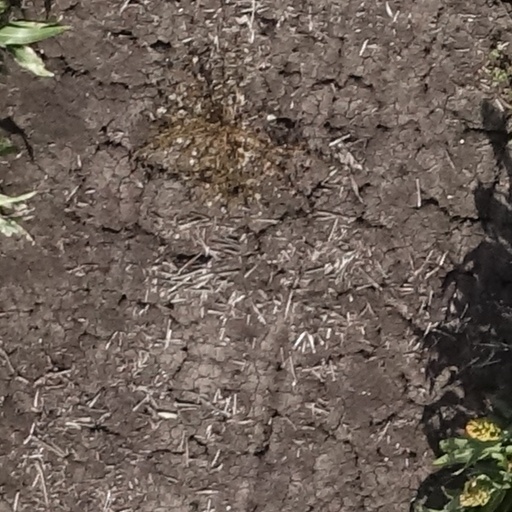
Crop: sorghum